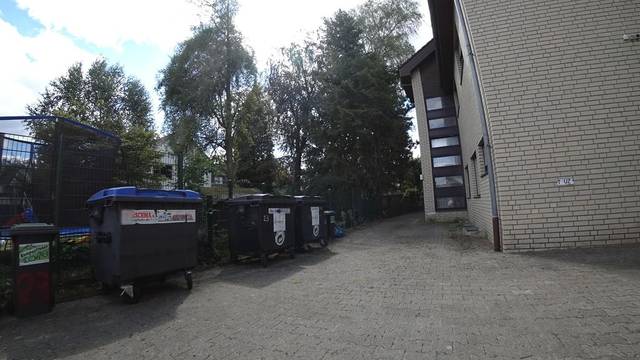
Region: Germany
Coordinates: 51.902, 8.399